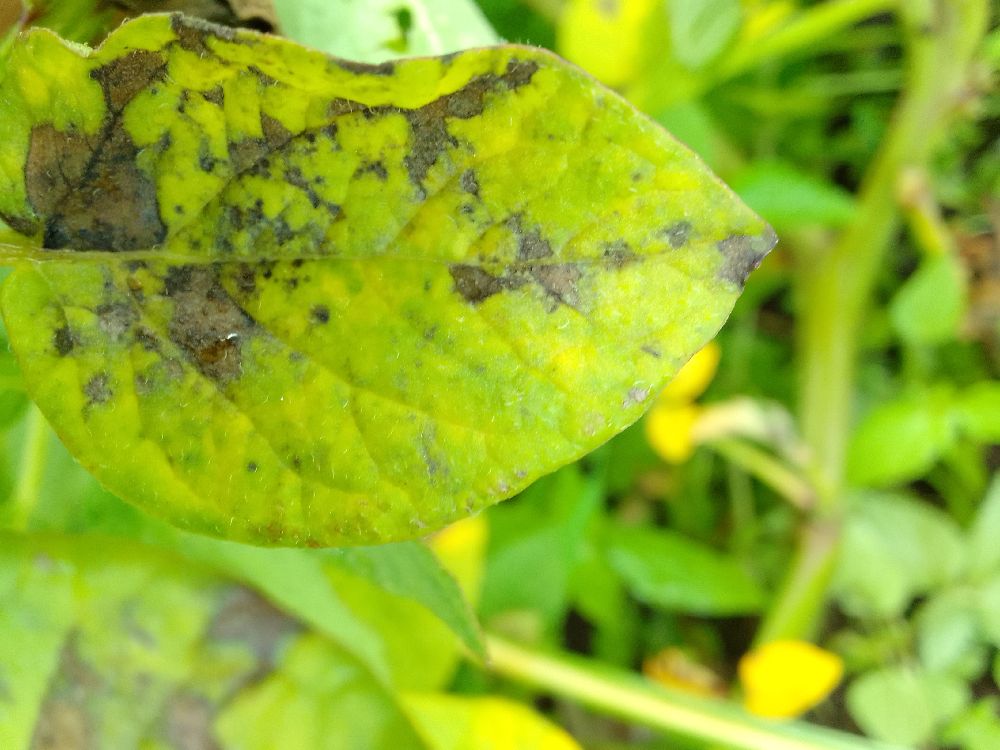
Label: Early blight